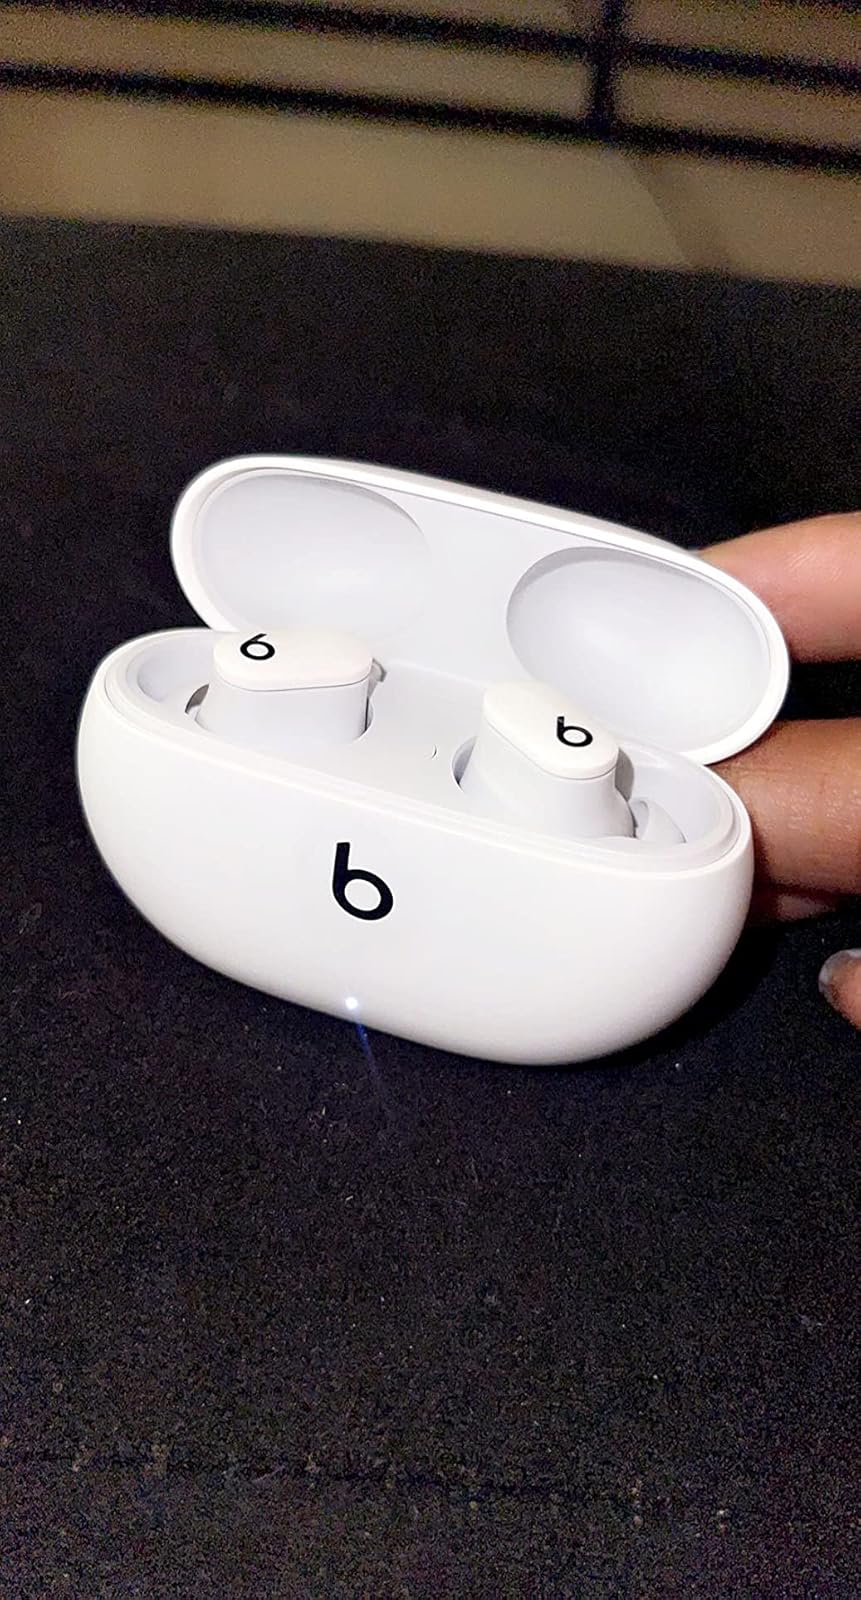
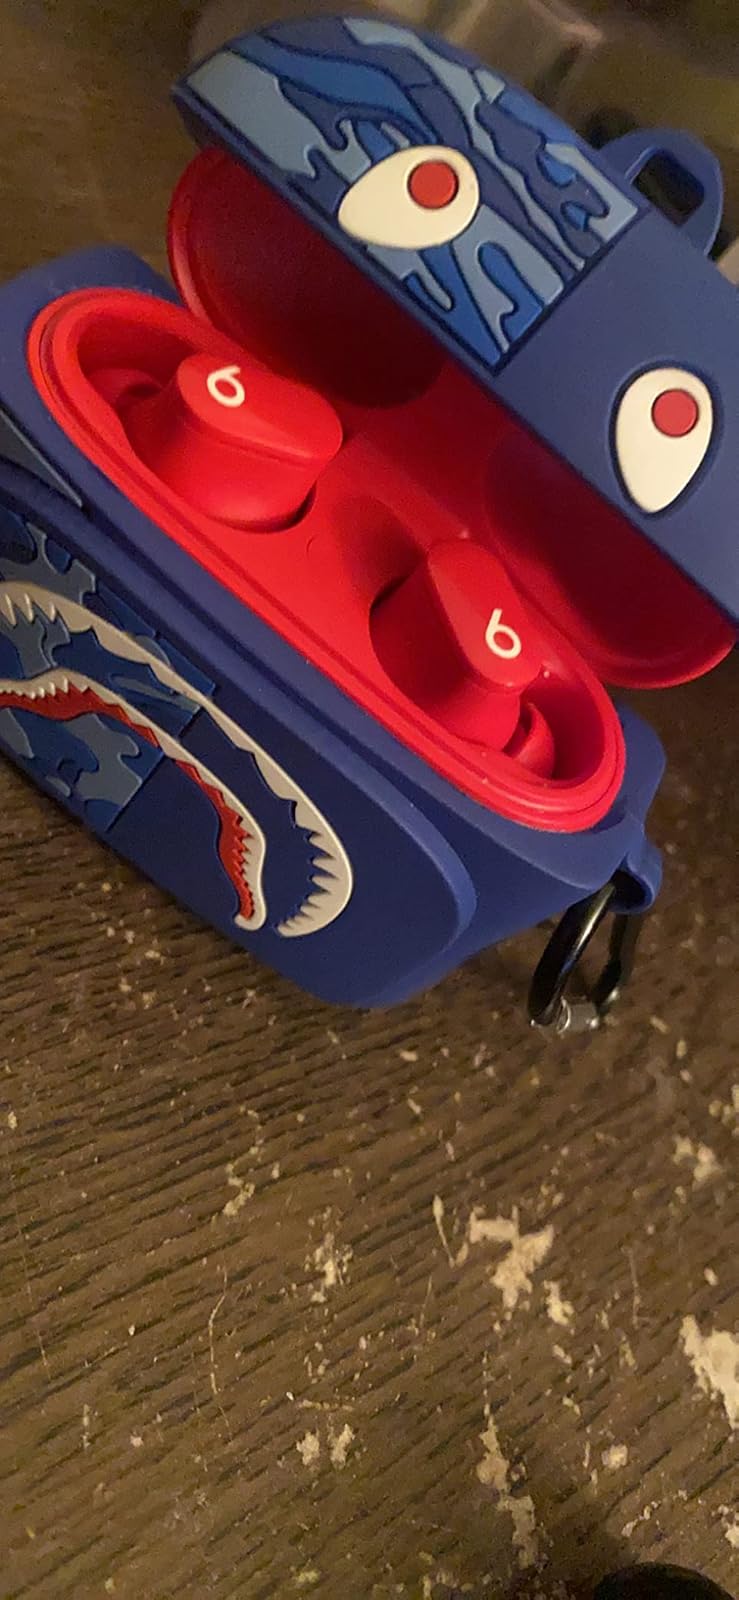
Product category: earbuds
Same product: no